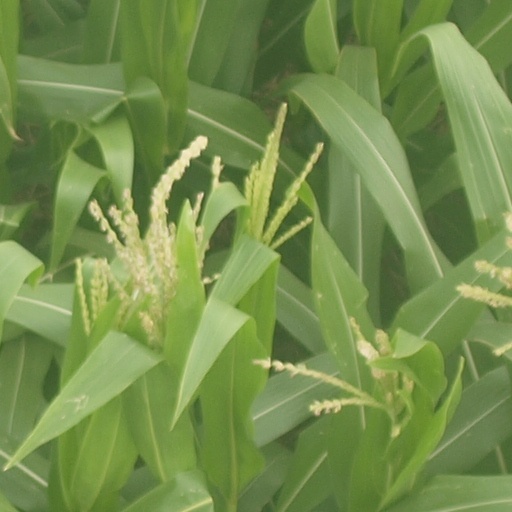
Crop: maize; corn